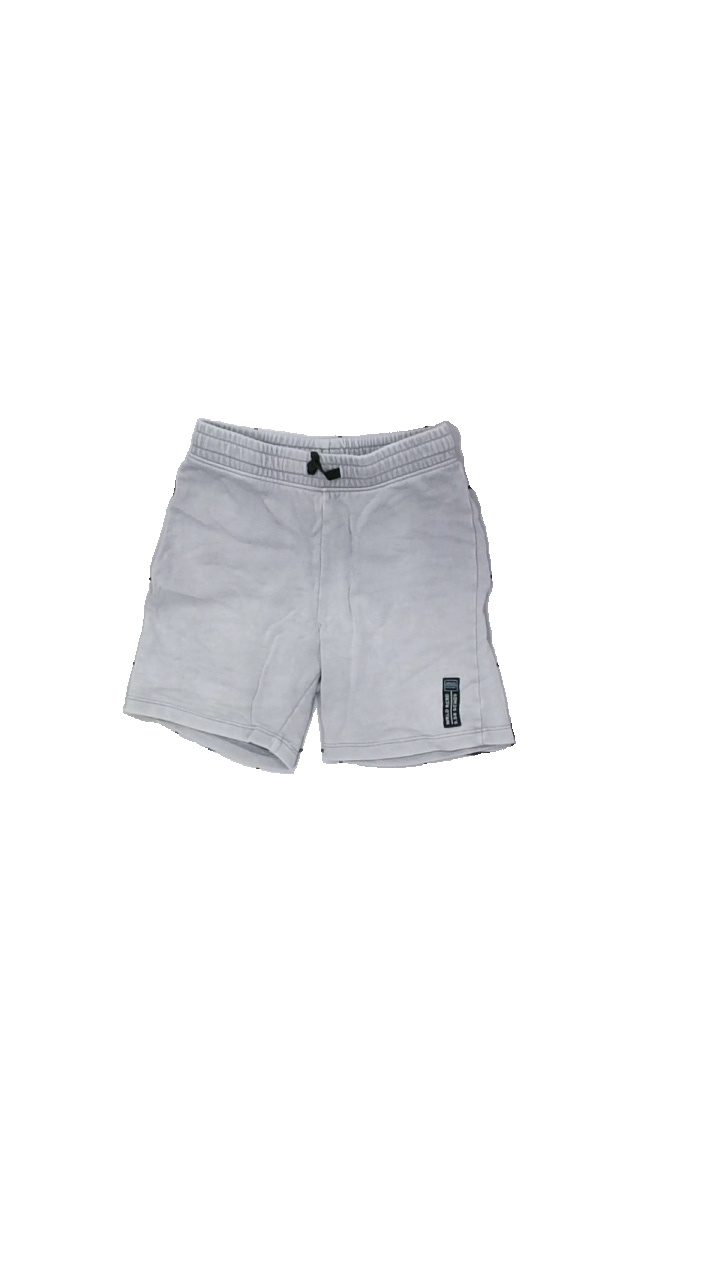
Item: Shorts (Children)
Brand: H&m
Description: grå shorts med svag fläck fram
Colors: Grey, Black
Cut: Regular
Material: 79% cotton 21% polyester
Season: All
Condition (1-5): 4
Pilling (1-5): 5
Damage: fläck
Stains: Minor
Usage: Reuse
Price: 50-100